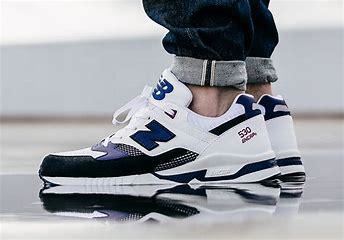
Brand: New
Model: Balance New Balance 530